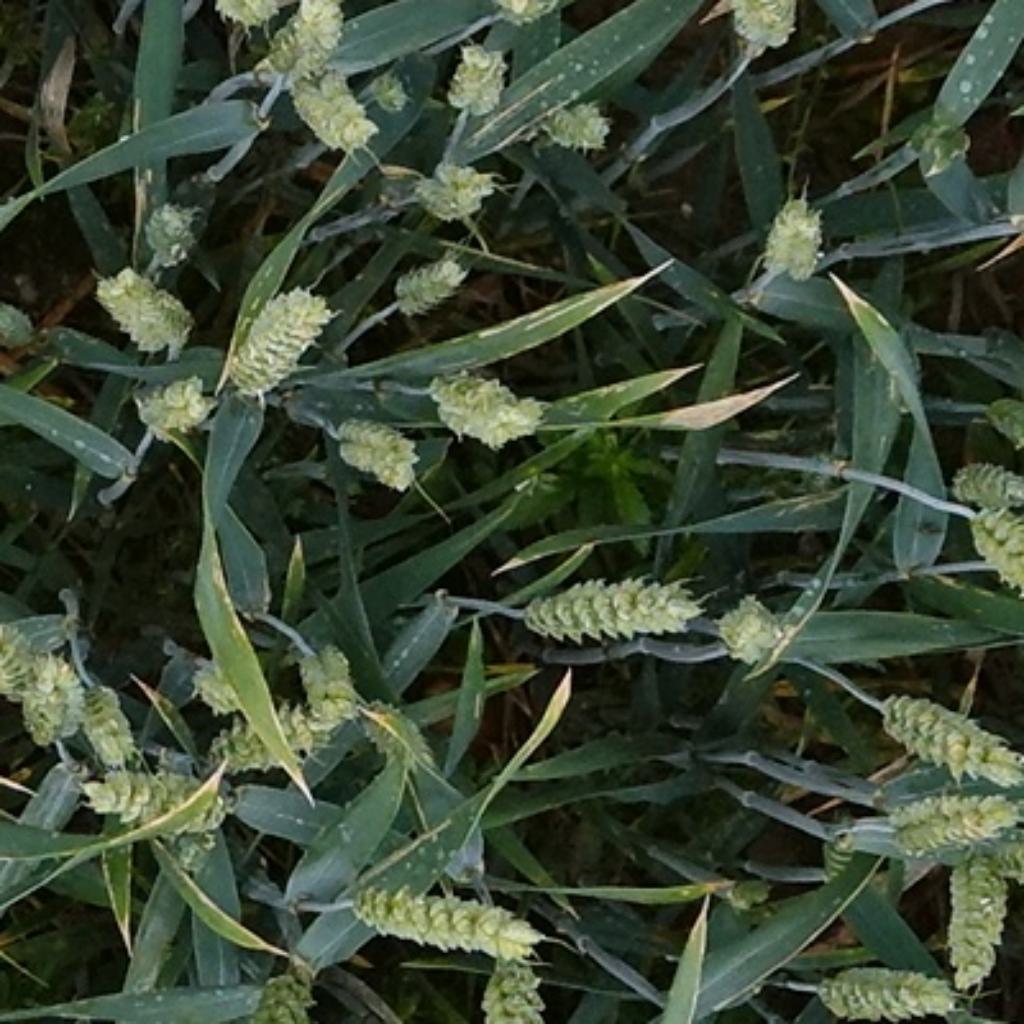
Country: France
Location: Toulouse
Wheat development stage: Filling - Ripening